Miss Marple (TV series)

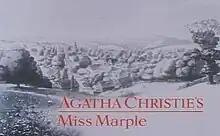
Title card

Miss Marple, titled Agatha Christie's Miss Marple in the series, is a British television series based on the Miss Marple murder mystery novels by Agatha Christie, starring Joan Hickson in the title role. It aired from 26 December 1984 to 27 December 1992 on BBC One. All twelve original Miss Marple novels by Christie were dramatised.